Martin T. Carey

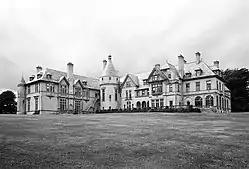
Carey's Seaview Terrace in Newport, Rhode Island.

Along with his wife Millicent, Carey worked to preserve and restore Historic mansions of the Gilded Age on the Gold Coast of Long Island and in Newport, Rhode Island. They bought a 22-room house in Lloyd Harbor, New York, before purchasing Winfield Hall set on 16 acres in Glen Cove in 1978. The home, which is also known as the Woolworth Estate, was designed in 1916 by architect C. P. H. Gilbert for Frank Winfield Woolworth, reportedly at a cost of $9 million. Parts of the 25,668 square-foot mansion were heavily damaged by fire in January 2015.